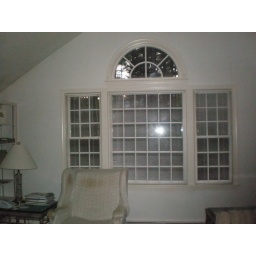
Nasty chair and dirty windows in the den